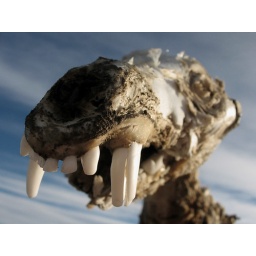
Dead animal as a warning sign against hunting in Patagonia, Argentina